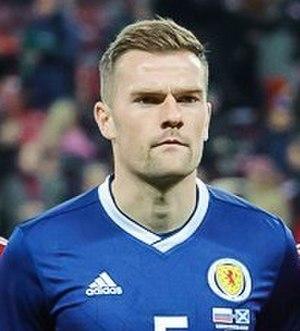
Michael Devlin, né le 3 octobre 1993 en Écosse, est un footballeur écossais. Il évolue au poste de défenseur avec le club d'Aberdeen FC.